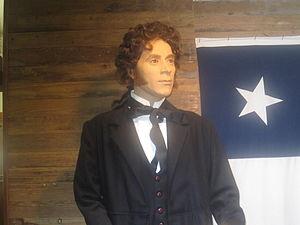
Erastus « Deaf » Smith, né le 19 avril 1787 et mort le 30 novembre 1837, est un pionnier américain connu pour son rôle dans la révolution du Texas et de l'armée de la République du Texas. Il a combattu lors de la bataille de San Jacinto. Après la guerre, Deaf Smith a dirigé une compagnie de Texas Rangers.